James Monroe

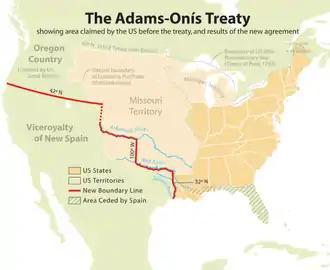
Map showing the results of the Adams–Onís Treaty of 1819

In October 1817, the United States cabinet held several lengthy meetings to address the declarations of independence by former Spanish colonies in South America and the increasing piracy, particularly from Amelia Island. Piracy on the southern border with the Floridas was intensified by smugglers, slave traders, and privateers who had fled from the Spanish colonies over which the mother country had lost control. Spain had long rejected repeated American attempts to purchase Florida. However, by 1818, Spain's troubling colonial situation made the cession of Florida make sense. Spain had been exhausted by the Peninsular War in Europe and needed to rebuild its credibility and presence in its colonies. Revolutionaries in Central America and South America were beginning to demand independence. Spain was unwilling to invest further in Florida, encroached on by American settlers, and it worried about the border between New Spain and the United States. With only a minor military presence in Florida, Spain was not able to restrain the Seminole warriors who routinely crossed the border and raided American villages and farms, as well as protected southern slave refugees from slave owners and traders of the southern United States. The Seminole people were also providing sanctuary for runaway slaves, those of which the United States wanted back.